London Borough of Sutton

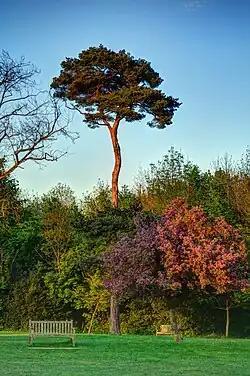
Trees in flower in Oaks Park

Honeywood is a large house at the western end of Carshalton Ponds. At its earliest it dates from the 17th century but has been much extended and restored, particularly in the period 1896 to 1903 when a large Edwardian wing was added to the south side. It now houses the London Borough of Sutton's main Museum and has a local history collection, including objects that date back to the Bronze Age. The museum has recently been refurbished, reopening in May 2012 with enhanced features. Among others improvements, there are now expanded displays about the river Wandle and its influence on the life of the area, including an interactive map.